History of Antarctica

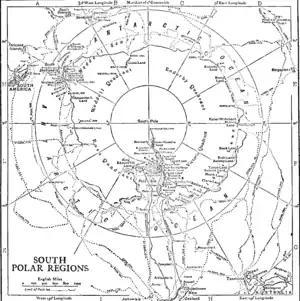
Map of exploration routes, 1911

The first land south of the parallel 60° south latitude was documented by captain of the cargo ship "Williams", Englishman William Smith, who sighted Livingston Island in the South Shetlands archipelago on 19 February 1819 but did not land on it. Smith was blown off course to the south while en route to Valparaiso. On reaching Valparaiso, Smith reported his discovery of the islands and the abundance of seals there, to Captain William Henry Shirreff, of , which had arrived there about 5 September 1818. Smith was unable to visit the islands again while his return to the Atlantic.